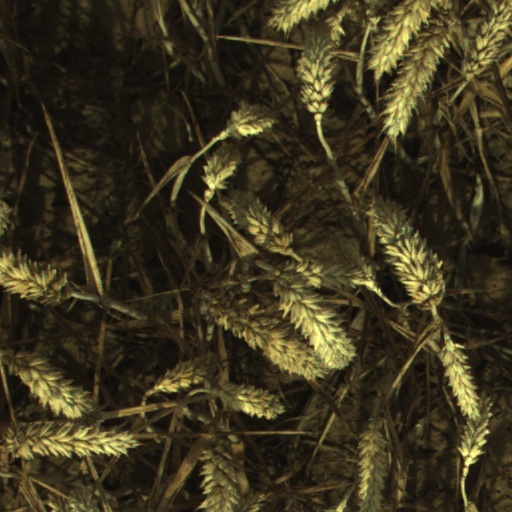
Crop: wheat